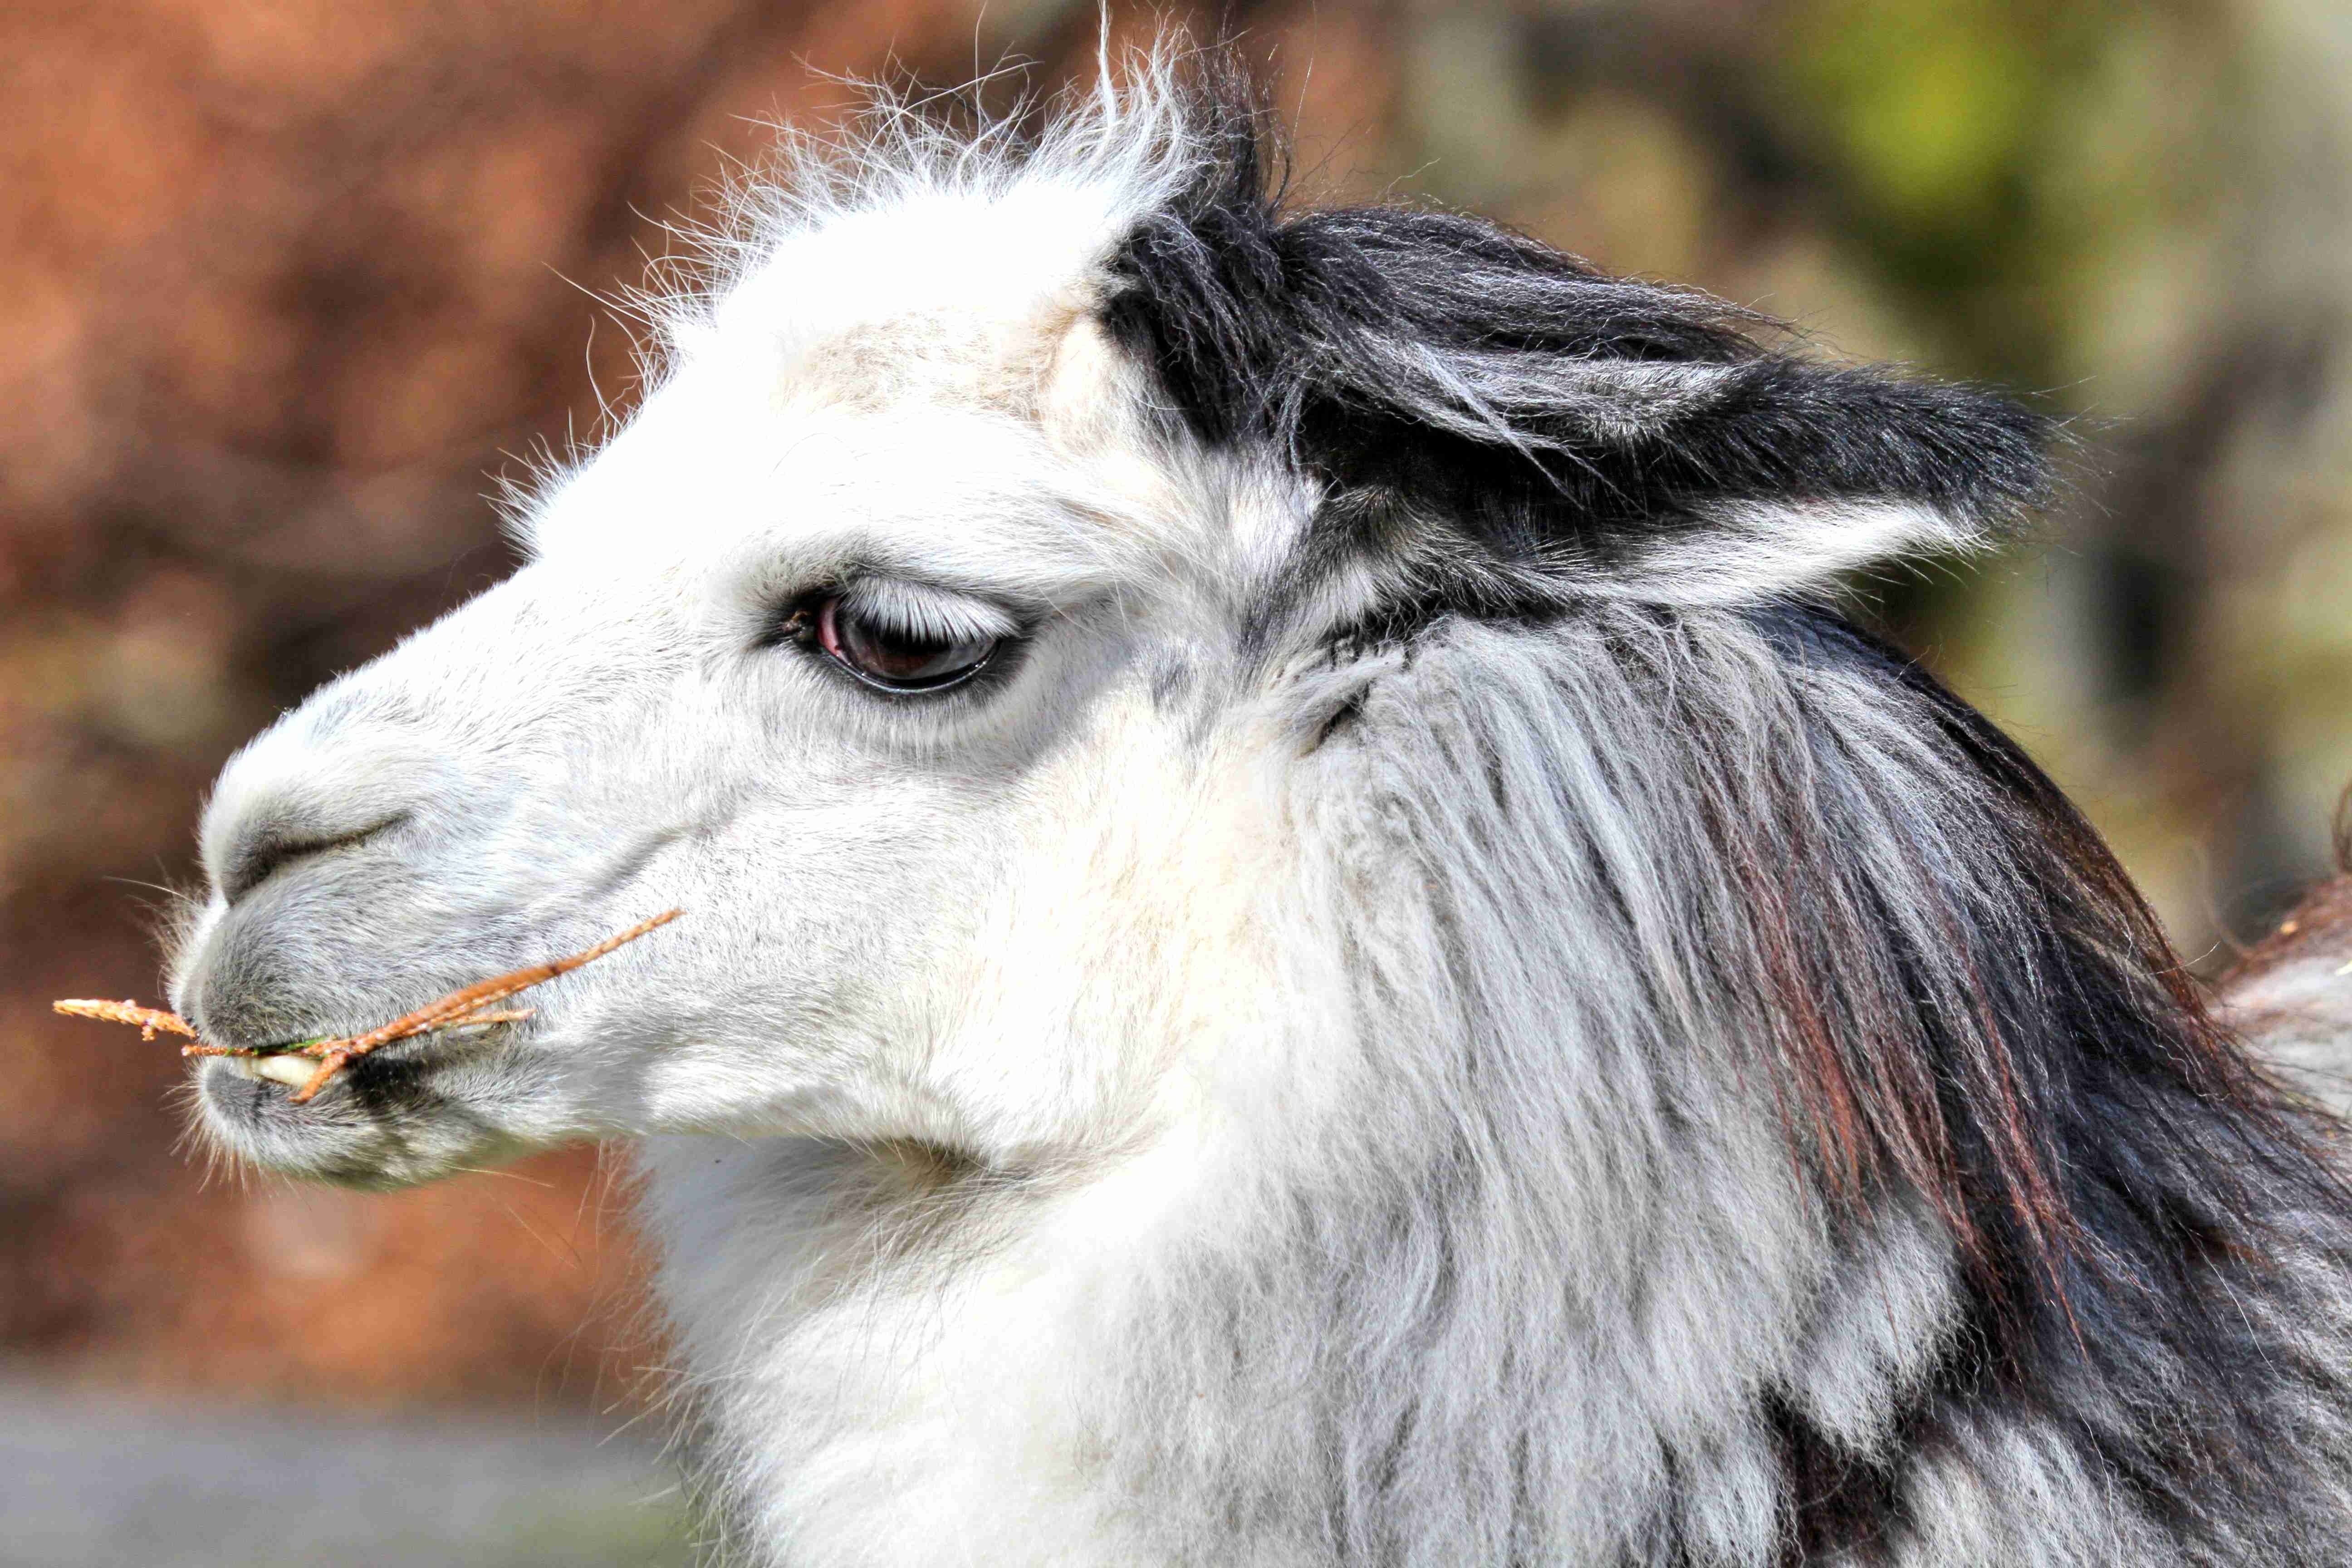
nature, hair, white, sweet, animal, cute, zoo, fur, fluffy, mammal, mane, eat, fauna, close up, llama, alpaca, animals, furry, head, lama, vertebrate, creature, animal world, wildlife photography, wildlife park, camel like mammal, horse like mammal, mustang horse